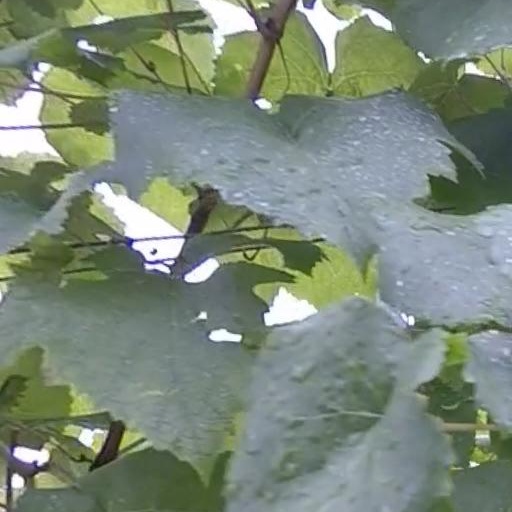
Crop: grape